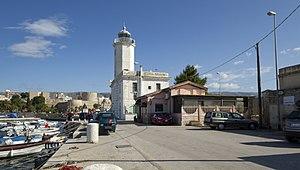
Le phare de Manfredonia est un phare situé au début du môle est du port de Manfredonia, dans la région des Pouilles en Italie. Il est géré par la Marina Militare.